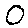
Label: 0